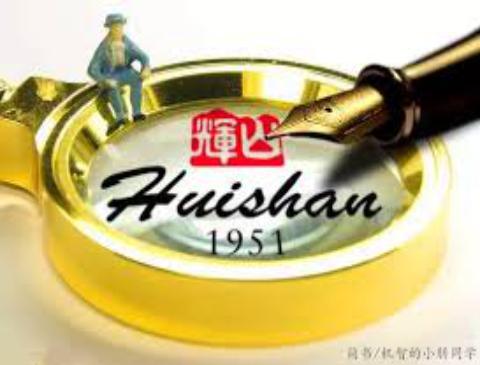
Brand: HuiShan
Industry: Food